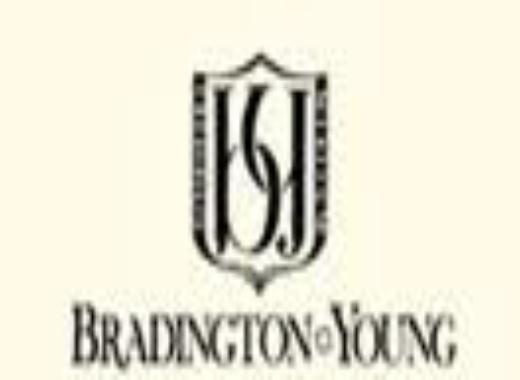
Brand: Braddington Young
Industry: Necessities